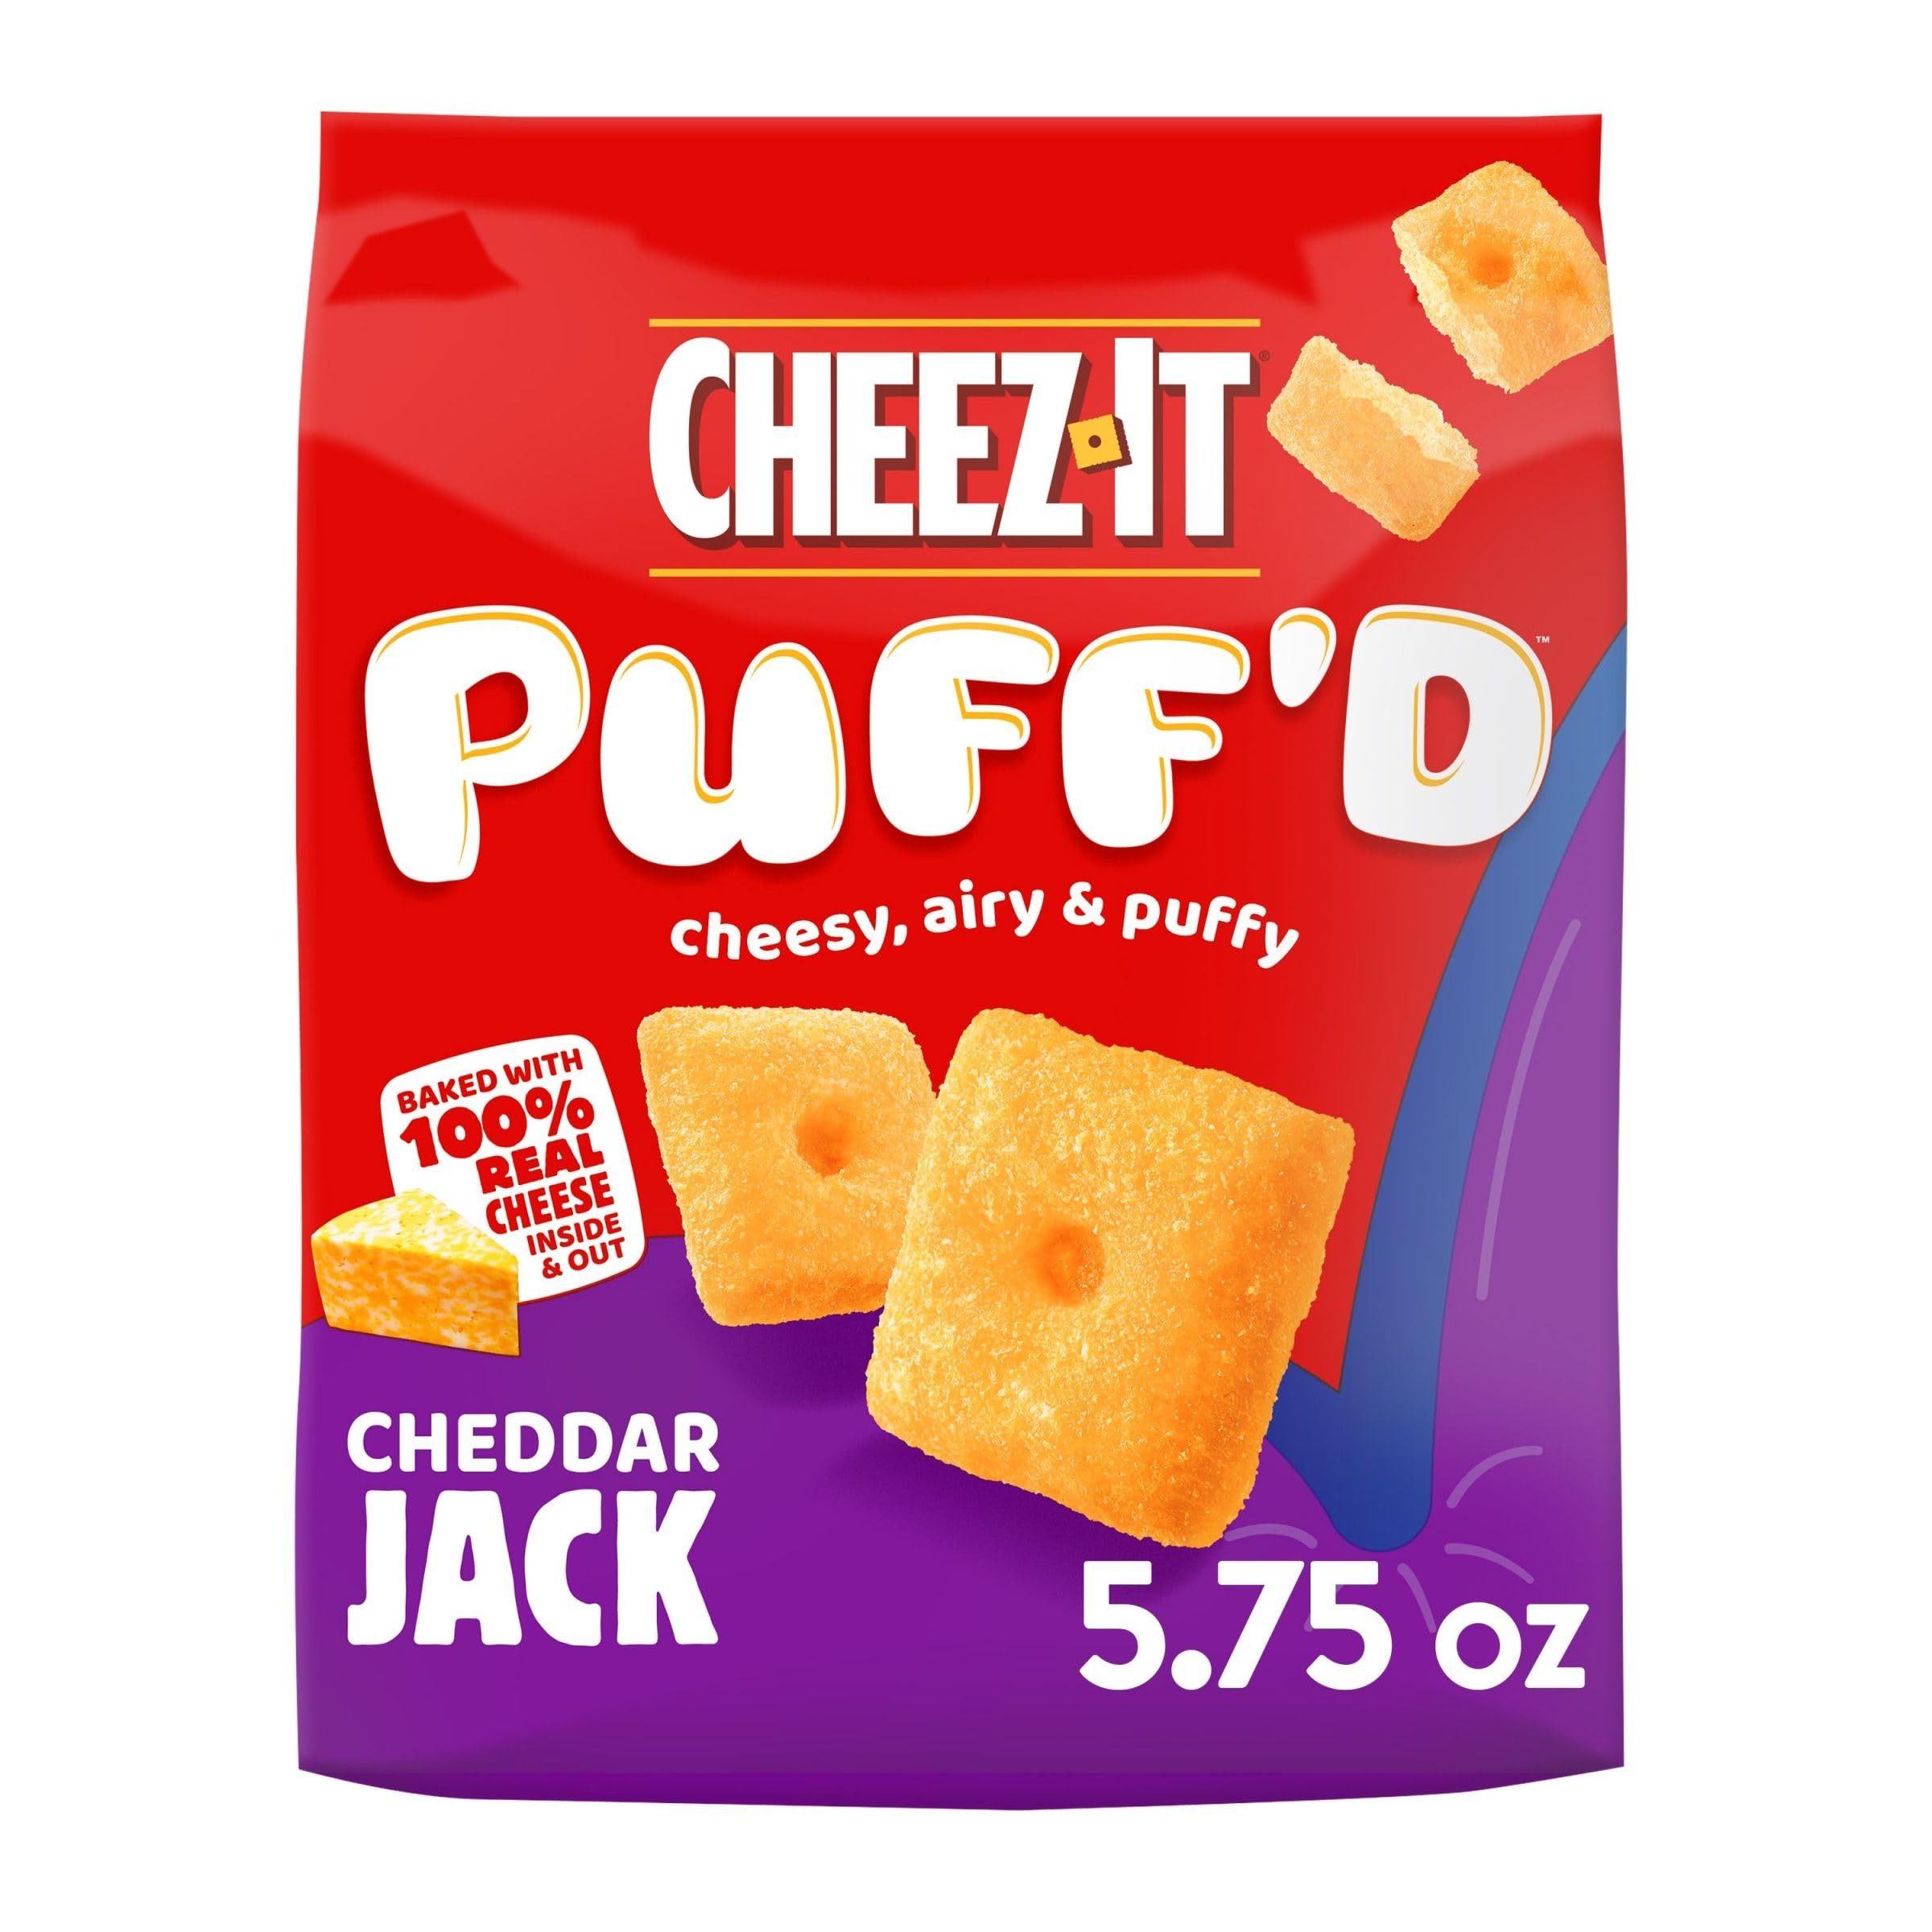
Item Name: Cheez-It Puff'd Cheesy Baked Snacks, Puffed Snack Crackers, Kids Snacks, Cheddar Jack, 5.75oz Bag (1 Bag)
Bullet Point 1: Defy your cheezpectations with a puffy and airy craveable snack from Cheez-It
Bullet Point 2: Crave-ably cheesy cheddar jack flavor for a taste the whole family will crave
Bullet Point 3: Baked with 100% real cheese, inside and out; Contains milk ingredients; May contain wheat, eggs, and soy
Bullet Point 4: Stock your home pantry for snacks after school or anytime; Makes a tasty bite on the go
Bullet Point 5: Includes one, 5.75oz bag of ready-to-eat Cheez-It Puff’d Cheddar Jack Cheesy Baked Snacks; Packaged for freshness and great taste
Value: 5.75
Unit: Ounce

Price: 7.23